Garshasp: The Monster Slayer

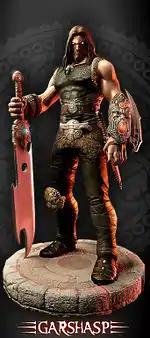
Promotional art showing the Main Character

Years after the confinement of Azhi Dahaka (Zahhak) by Fereydun in Mount Damavand, the evil Deevs who were the commanders in the army of darkness led by Azhi Dahaka rose again in different parts of the ancient lands of Khunirath and rebelled against the humans who were celebrating the victory of the army of light. Each Deev formed a colony of its own and continued on bringing suffering to the human race.